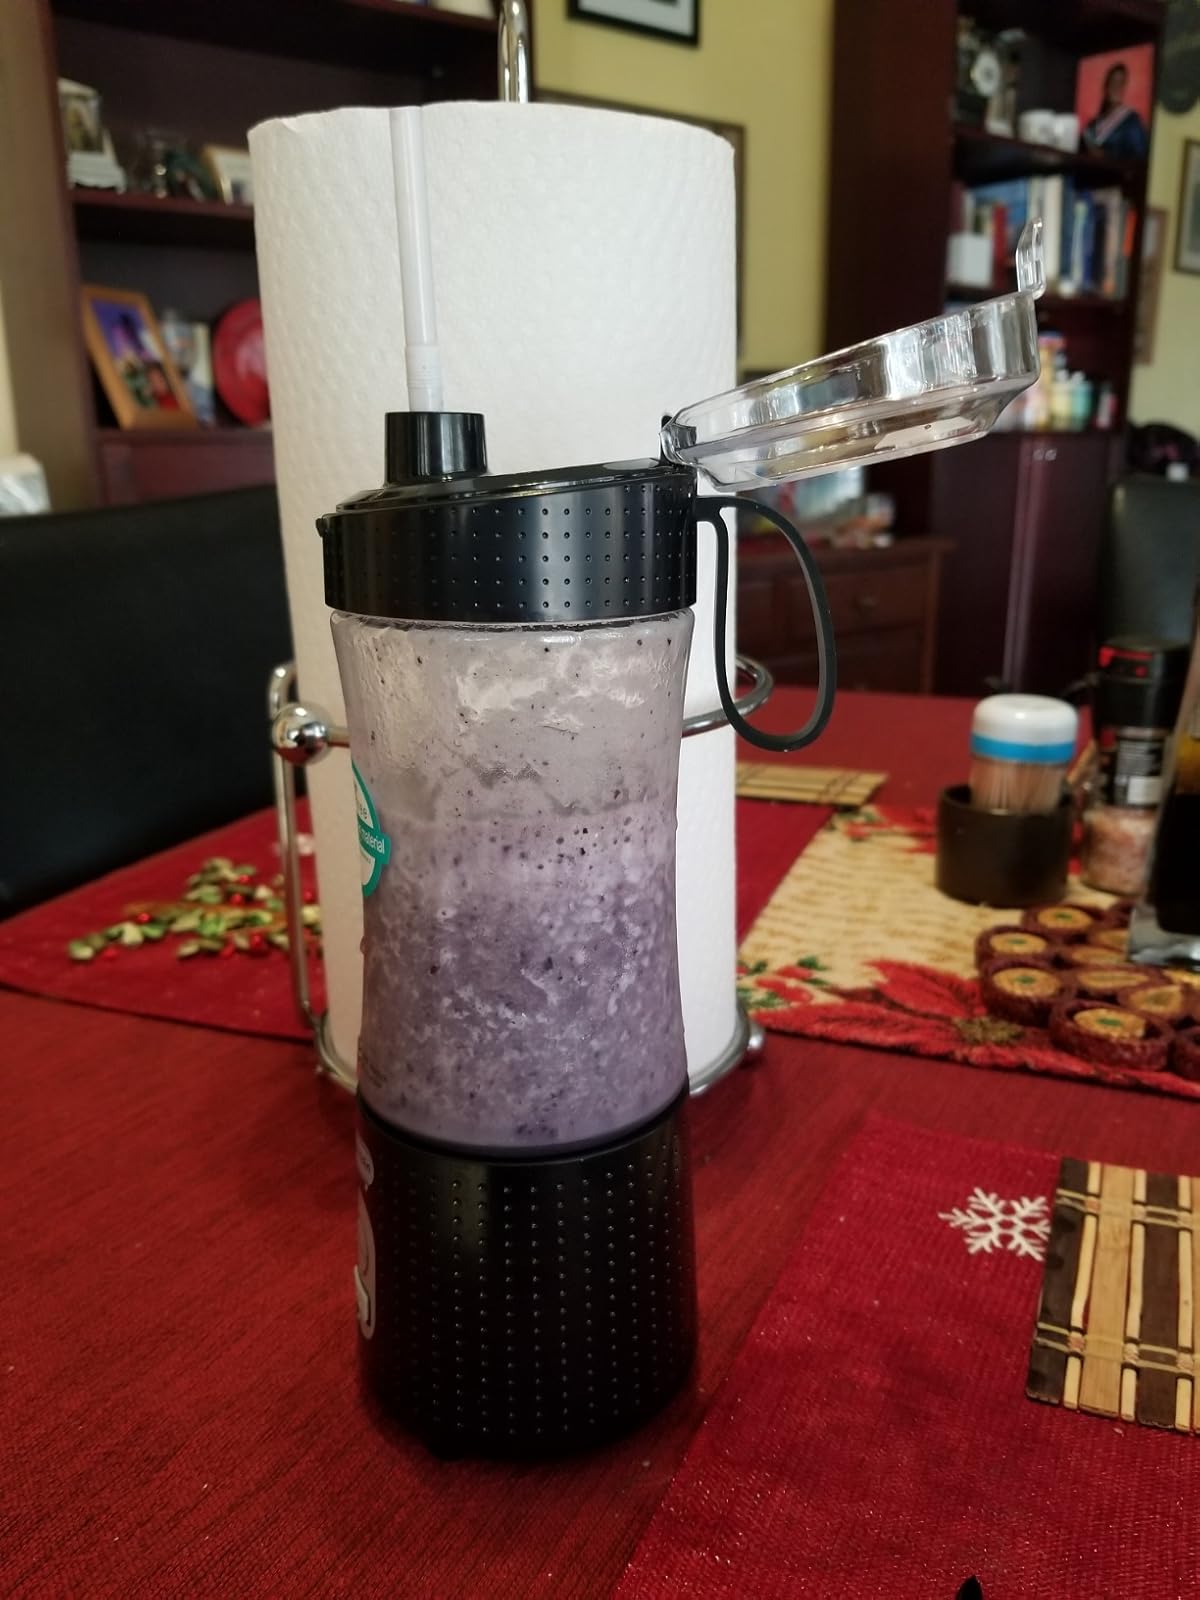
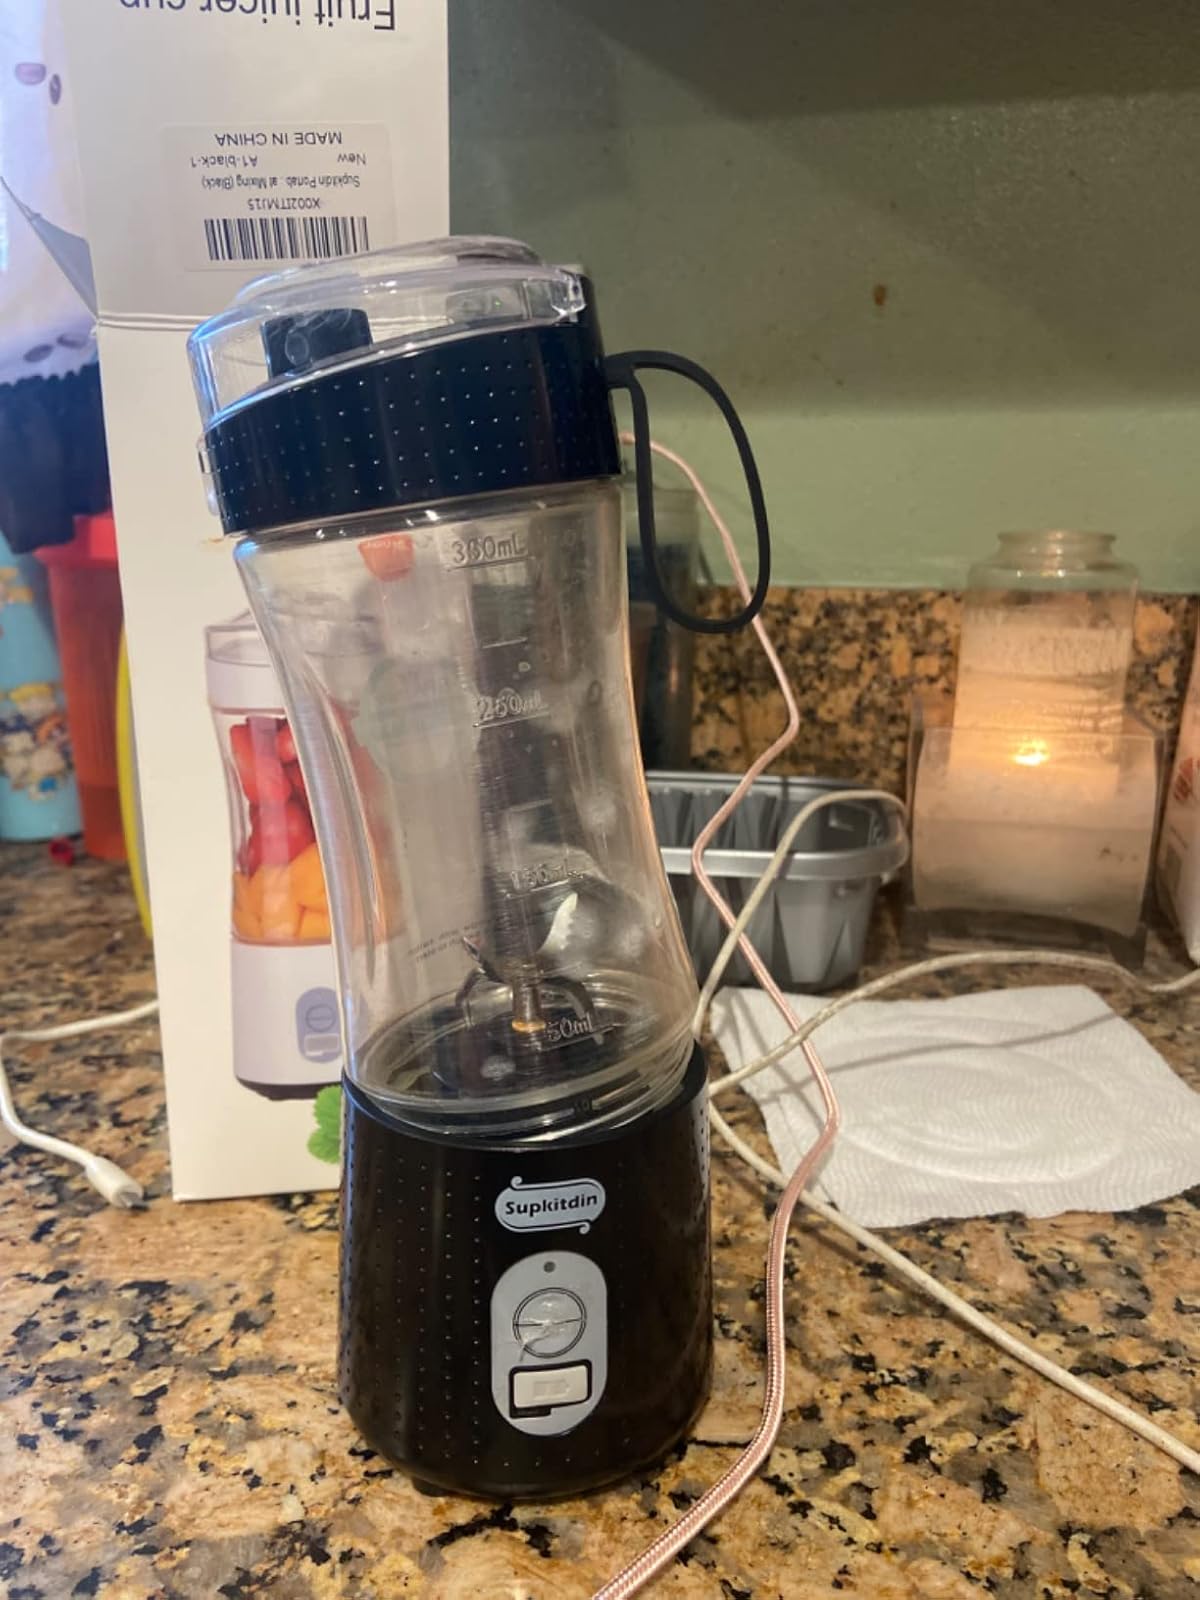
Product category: items_blender
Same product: yes